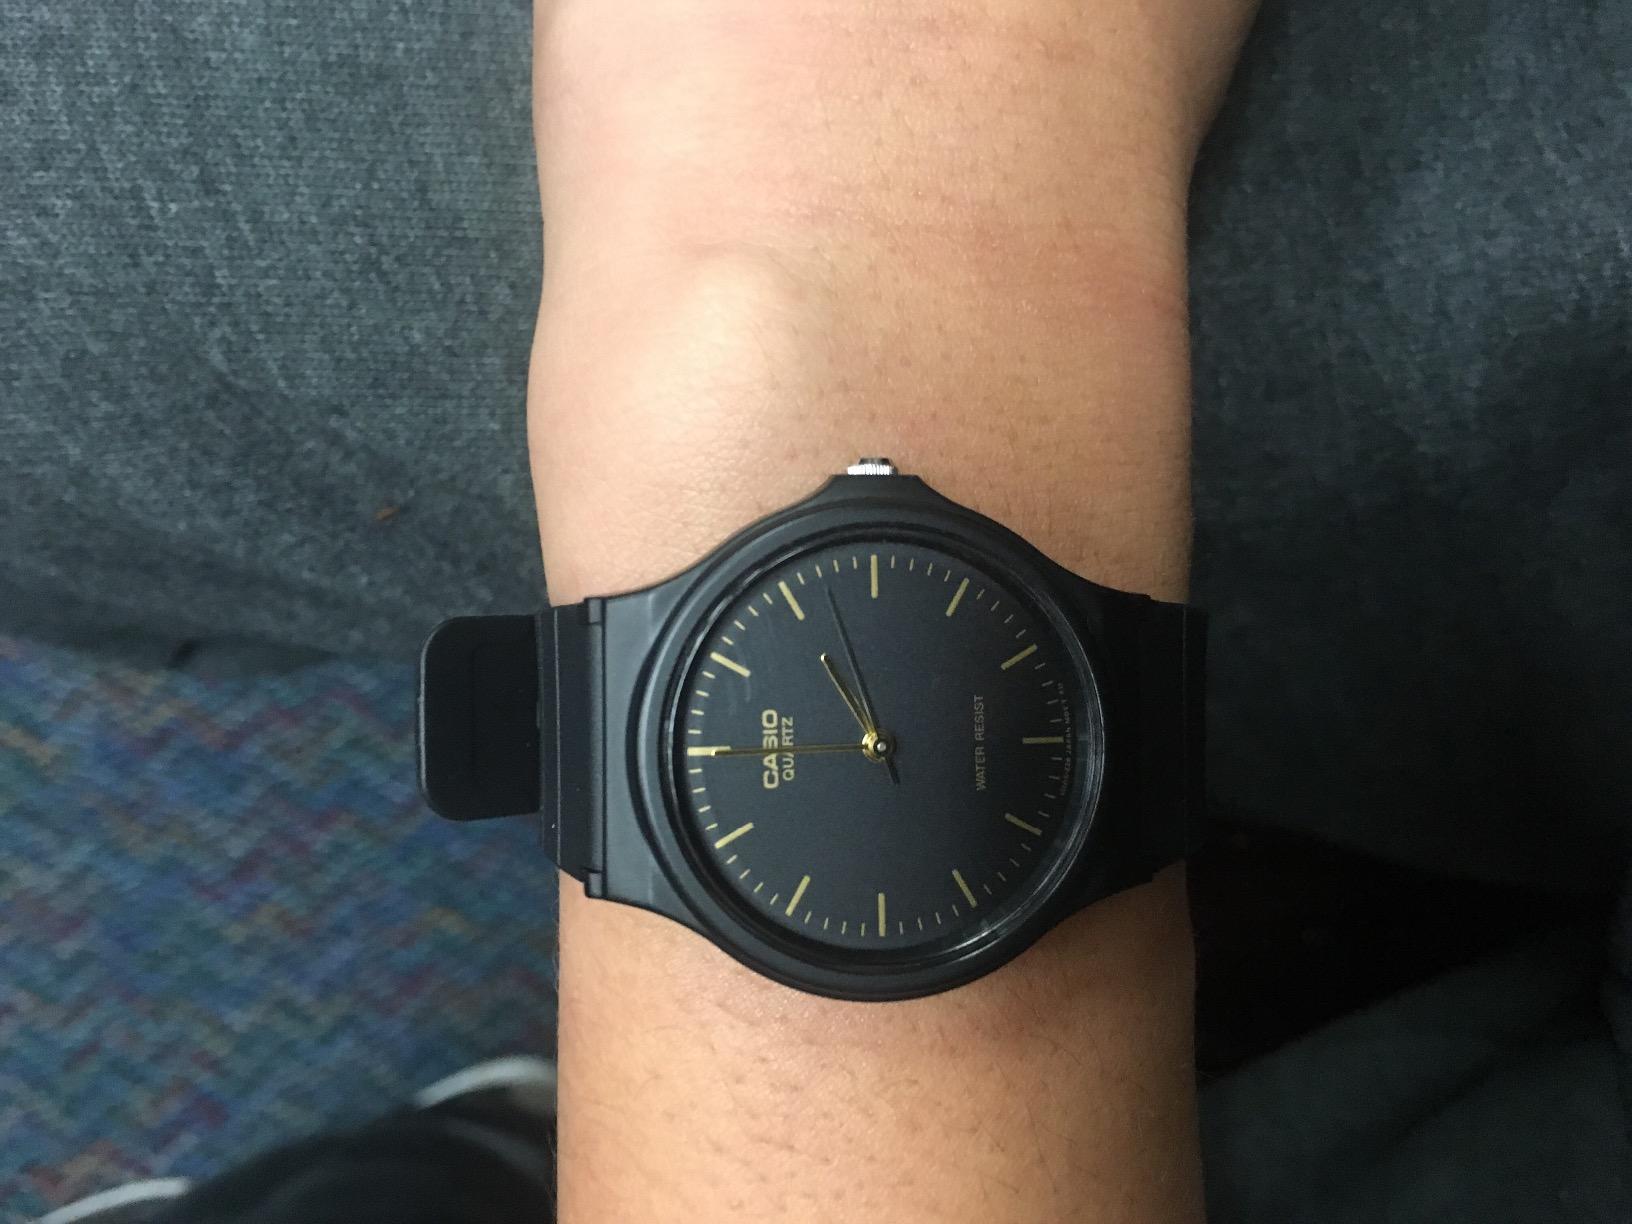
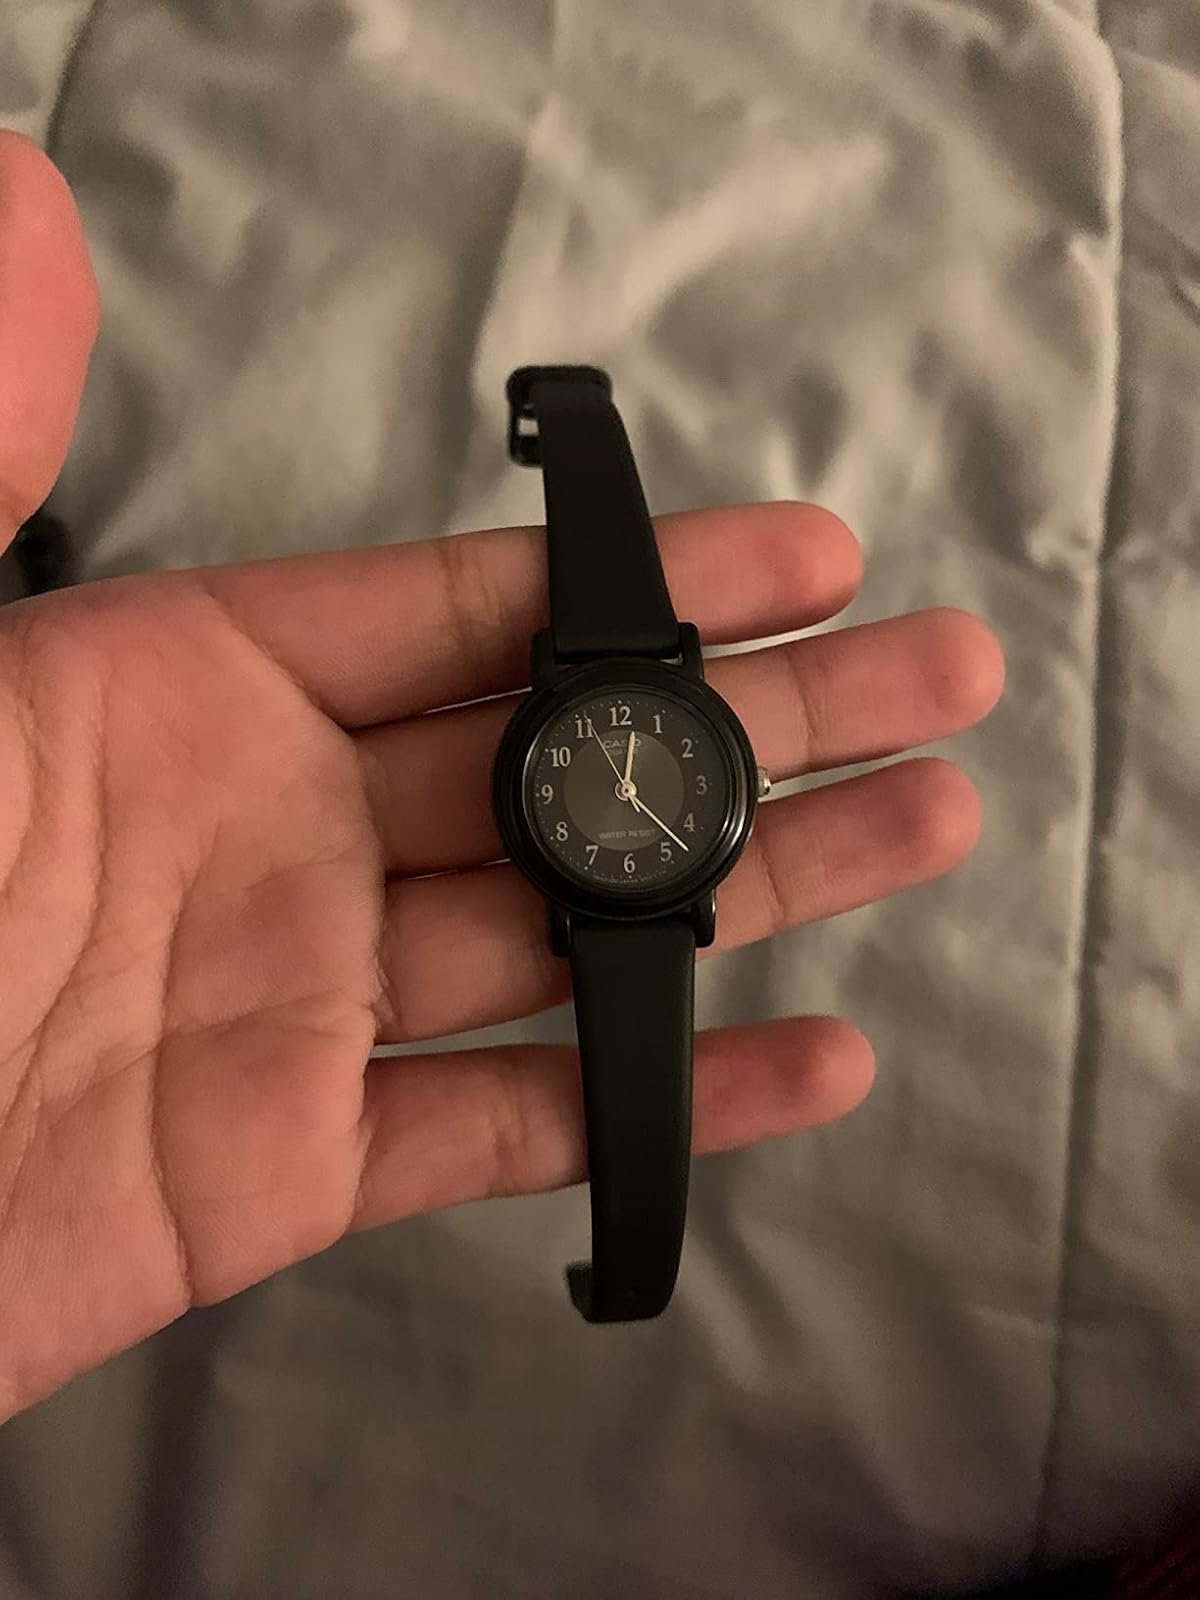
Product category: accessories_watch
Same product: no